Hurricane Erick (2013)

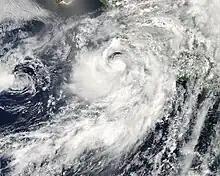
Erick at peak intensity on July 6, with Tropical Depression Dalila to its west

Hurricane Erick brought moderate impacts to the western coastline of Mexico in July 2013, and was the last of a succession of four Category 1 hurricanes to affect the Pacific coast of Mexico early in the 2013 Pacific hurricane season. The fifth named storm and fourth hurricane of the annual season, Erick originated from a tropical wave that moved off the western coast of Africa on June 18. The wave tracked swiftly westward with little development, emerging into the eastern Pacific on July 1. As a result of favorable environmental conditions, the wave developed into a tropical depression on July 4, and further into Tropical Storm Erick at 0000 UTC on July 5. Steered generally west-northwest, Erick intensified into a Category 1 hurricane and reached its peak intensity with winds of 80 mph (130 km/h) on July 6. Its proximity to land and track over increasingly cooler waters caused the storm to deteriorate into a tropical storm the following day, though it remained at such intensity until degenerating into a remnant low early on July 9. The remnant circulation dissipated a few hours later, southwest of Baja California Sur.